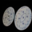
Label: plate